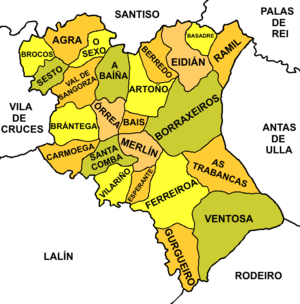
Agolada est une commune de la province de Pontevedra en Espagne située dans la communauté autonome de Galice.